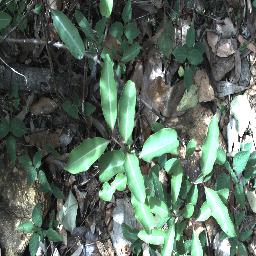
Label: rubber_vine